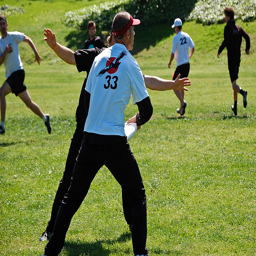
A group of men running and playing Frisbee.
A member of the white team prepares to toss the Frisbee in a game of Frisbee Football.
a group of males green grass and a white frisbee
A group of people running around in a field.
A group of guys in a field playing with a frisbee